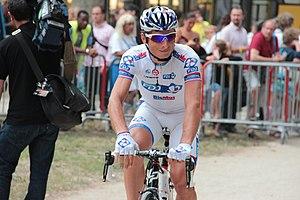
Pierrick Fédrigo avant le départ de la 18e étape du Tour de France 2012.
Blagnac est une commune française située dans le sud-ouest de la France, dans le département de la Haute-Garonne, en région Occitanie. Historiquement Blanhac, la commune fait partie du pays traditionnel du Languedoc et de la région historique de l'Occitanie.